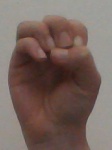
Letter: ha